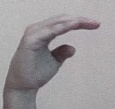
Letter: jeem